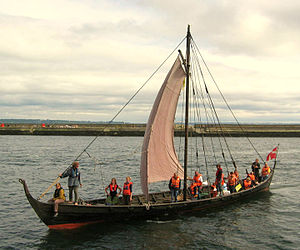
Lindheim Sunds
Lindheim Sunds i Brest 2008.
Lindheim Sunds er et rekonstrueret vikingeskib, der blev fremstillet i 1977 på baggrund af Skuldelev 5.